Antimicrobial resistance

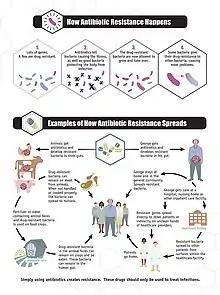
A CDC infographic on how antibiotic resistance (a major type of antimicrobial resistance) happens and spreads

AMR is a naturally occurring process. Antimicrobial resistance can evolve naturally due to continued exposure to antimicrobials. Natural selection means that organisms that are able to adapt to their environment, survive, and continue to produce offspring. As a result, the types of microorganisms that are able to survive over time with continued attack by certain antimicrobial agents will naturally become more prevalent in the environment, and those without this resistance will become obsolete.